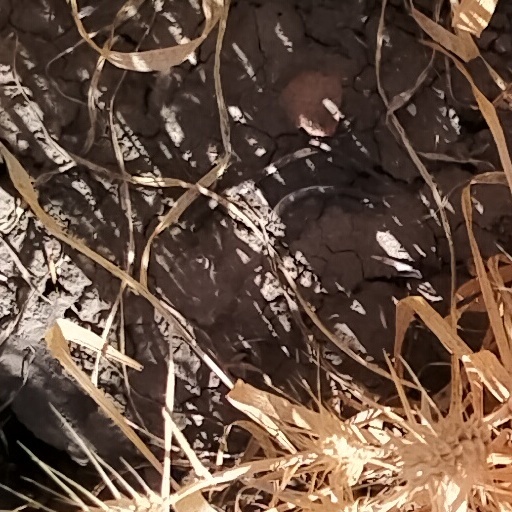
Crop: wheat